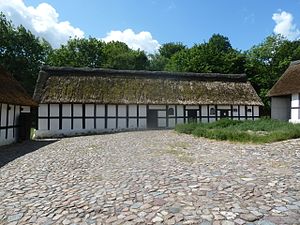
Gård fra Bornholm (Frilandsmuseet)
En af gårdens længer
Gård fra Østerlars, Bornholm, nu på Frilandsmuseet nord for København
Gården fra Bornholm hed Damaskegård og blev erhvervet til Frilandsmuseet i 1968 fra dens hjemsted i Østerlarsker Sogn på Bornholm. Den blev åbnet på museet i 1982, og det der vises på Frilandsmuseet er fra tiden omkring 1920, hvor Valdemar Jørgensen ejede gården som han havde overtaget i 1918. Ejerne kan spores til slutningen af 1600-tallet, mens det meste af gården på museet er fra begyndelsen af 1800-tallet med et par tilbygninger senere i århundredet, østlængen og et bage- og vaskehus bag køkkenet.